Architecture of Ottawa

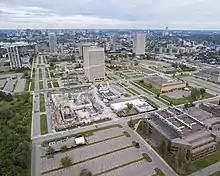
Tunney's Pasture is a cluster of government buildings in the western part of Ottawa. Most government structures built in the 1950s and 1960s were designed in a minimalist International Style.

Today the federal government has stuck with modernist simplicity for its functional buildings, but has turned again to monumental architecture for projects of national significance. Most notable are the three museums that have been built in the national capital over the last three decades. The new homes of the Canadian Museum of Civilization, National Gallery of Canada, and the Canadian War Museum are unique examples of postmodern architecture. All cost vast amounts of money, but they have also met with international acclaim. They also have allowed the capital to become a showcase for buildings by three of Canada's most prominent architects: Moshe Safdie, Douglas Cardinal, and Raymond Moriyama. The OPL and LAC Joint Facility is an ongoing project by the City of Ottawa, designed by Diamond Schmitt and KWC Architects whose form rejects traditional rectilinear geometry. The building's design is strongly connected to the natural landscape of the LeBreton Flats Area and will hopefully add to the list of critically acclaimed architecture found in Ottawa.